Answer in natural language. Is black open-shelf tv stand further away or in front of framed sunset landscape decor? Choose between the following options: further away or in front
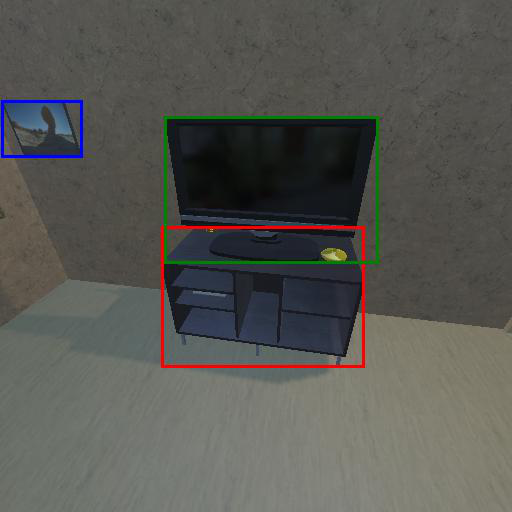
<answer>in front</answer>